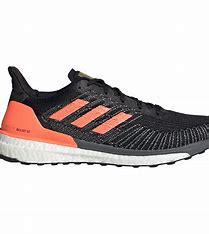
Brand: Adidas
Model: Solarboost 19